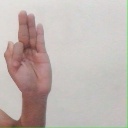
अक्षर: फ